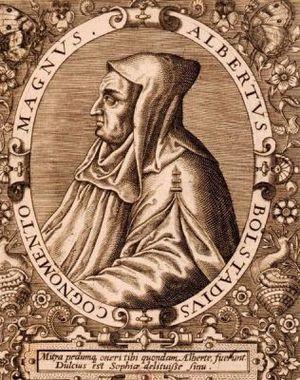
Albert Le Grand